Moguer

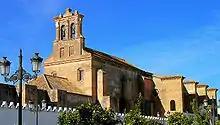
Santa Clara Monastery

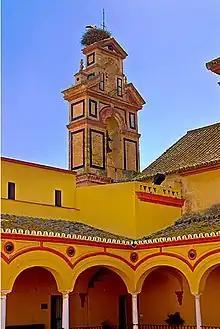
Convent of San Francisco.

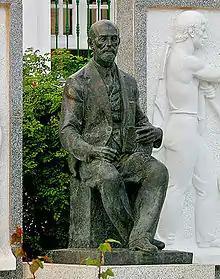
Monument to Juan Ramón Jiménez, Plaza del Cabildo (Moguer).

Many moguereños have distinguished themselves as mariners; others have distinguished themselves in the Church, politics, and the arts.